Francis Burdett

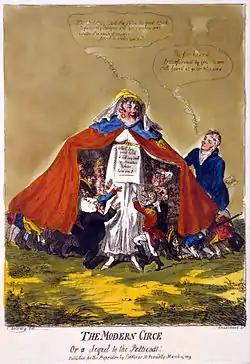
"The modern Circe or a sequel to the petticoat", caricature of Mary Anne Clarke, the mistress of the Duke of York, Prince Frederick, by Isaac Cruikshank, published 15 March 1809. Frederick would resign as Commander-in-Chief 10 days later.

His inheritance included the family seat of Foremarke Hall and "the hamlets of Ingleby and Foremark (sometimes referred to as a manor) which were under his Lordship".